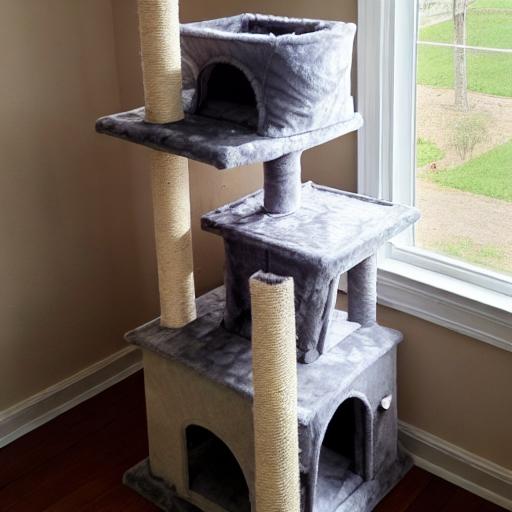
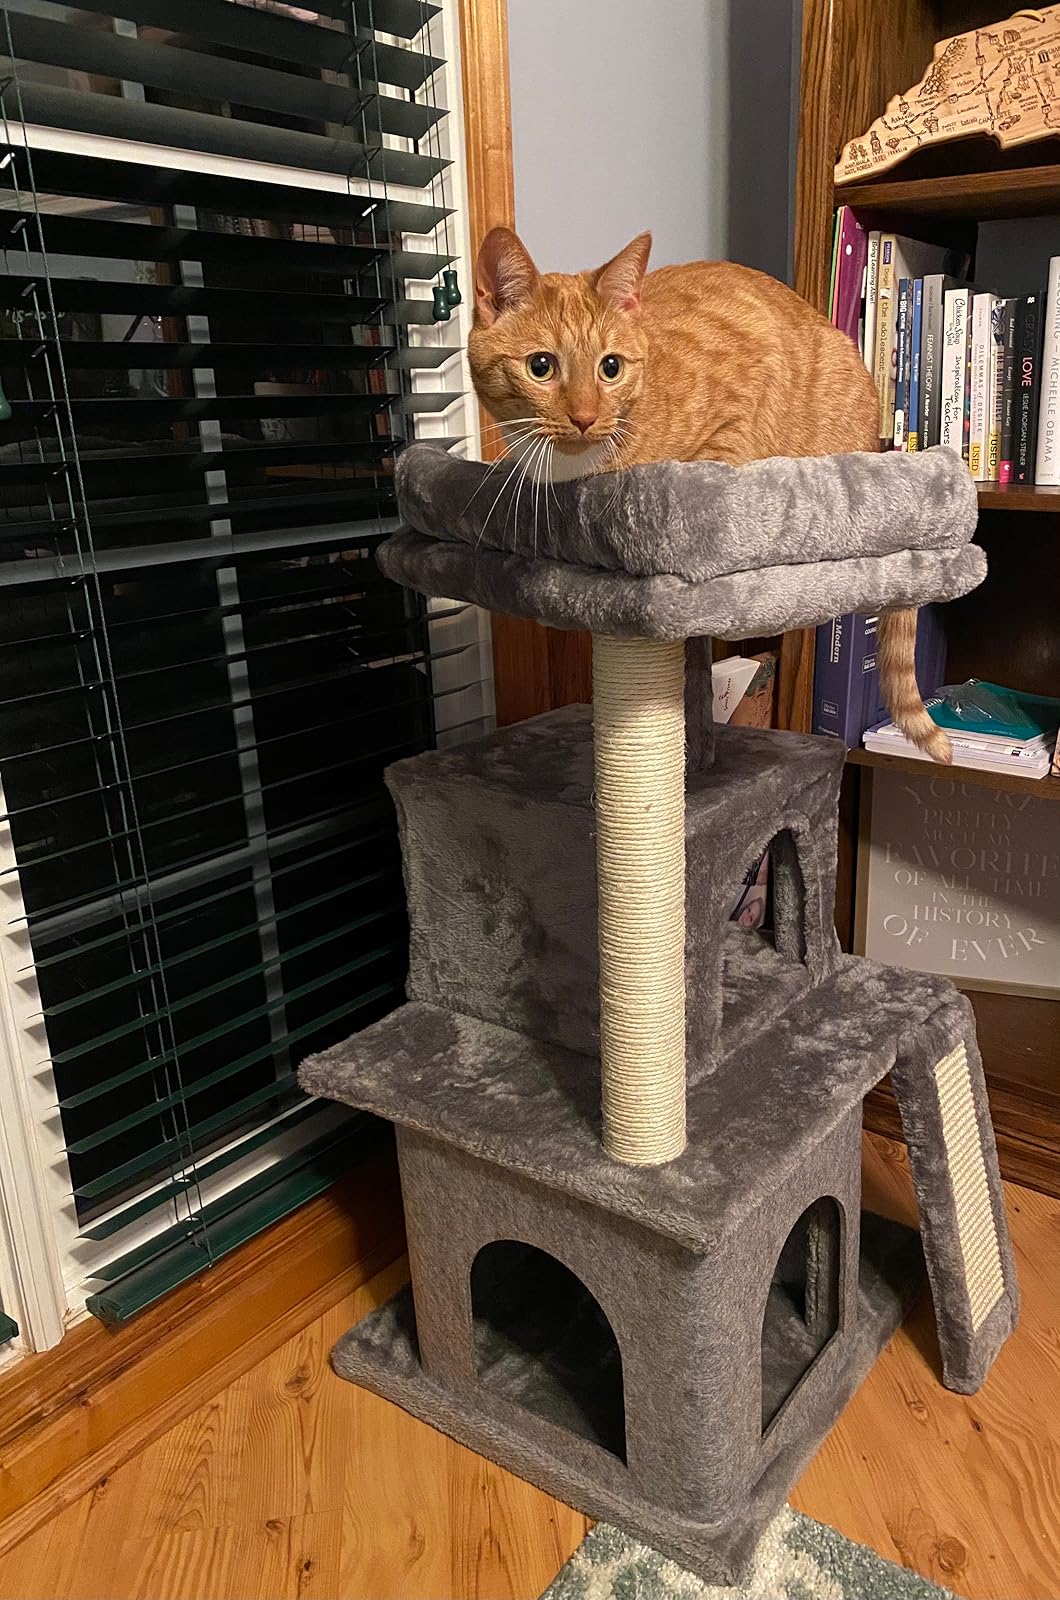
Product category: items_cat tree
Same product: no